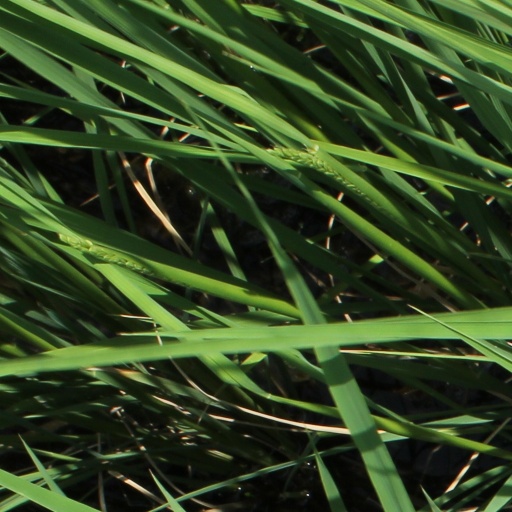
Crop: rice